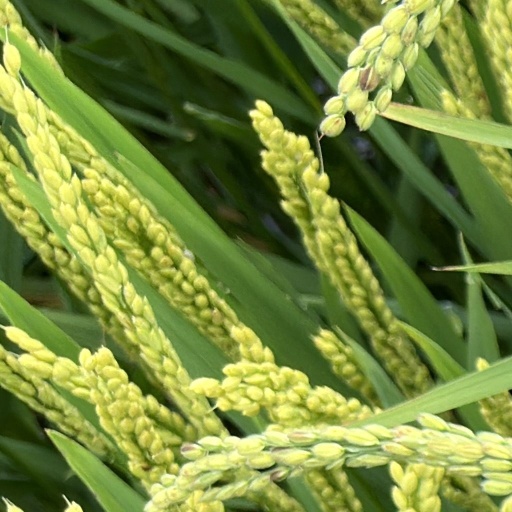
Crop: rice